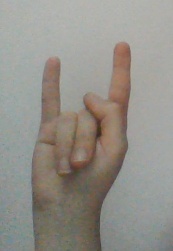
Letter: la